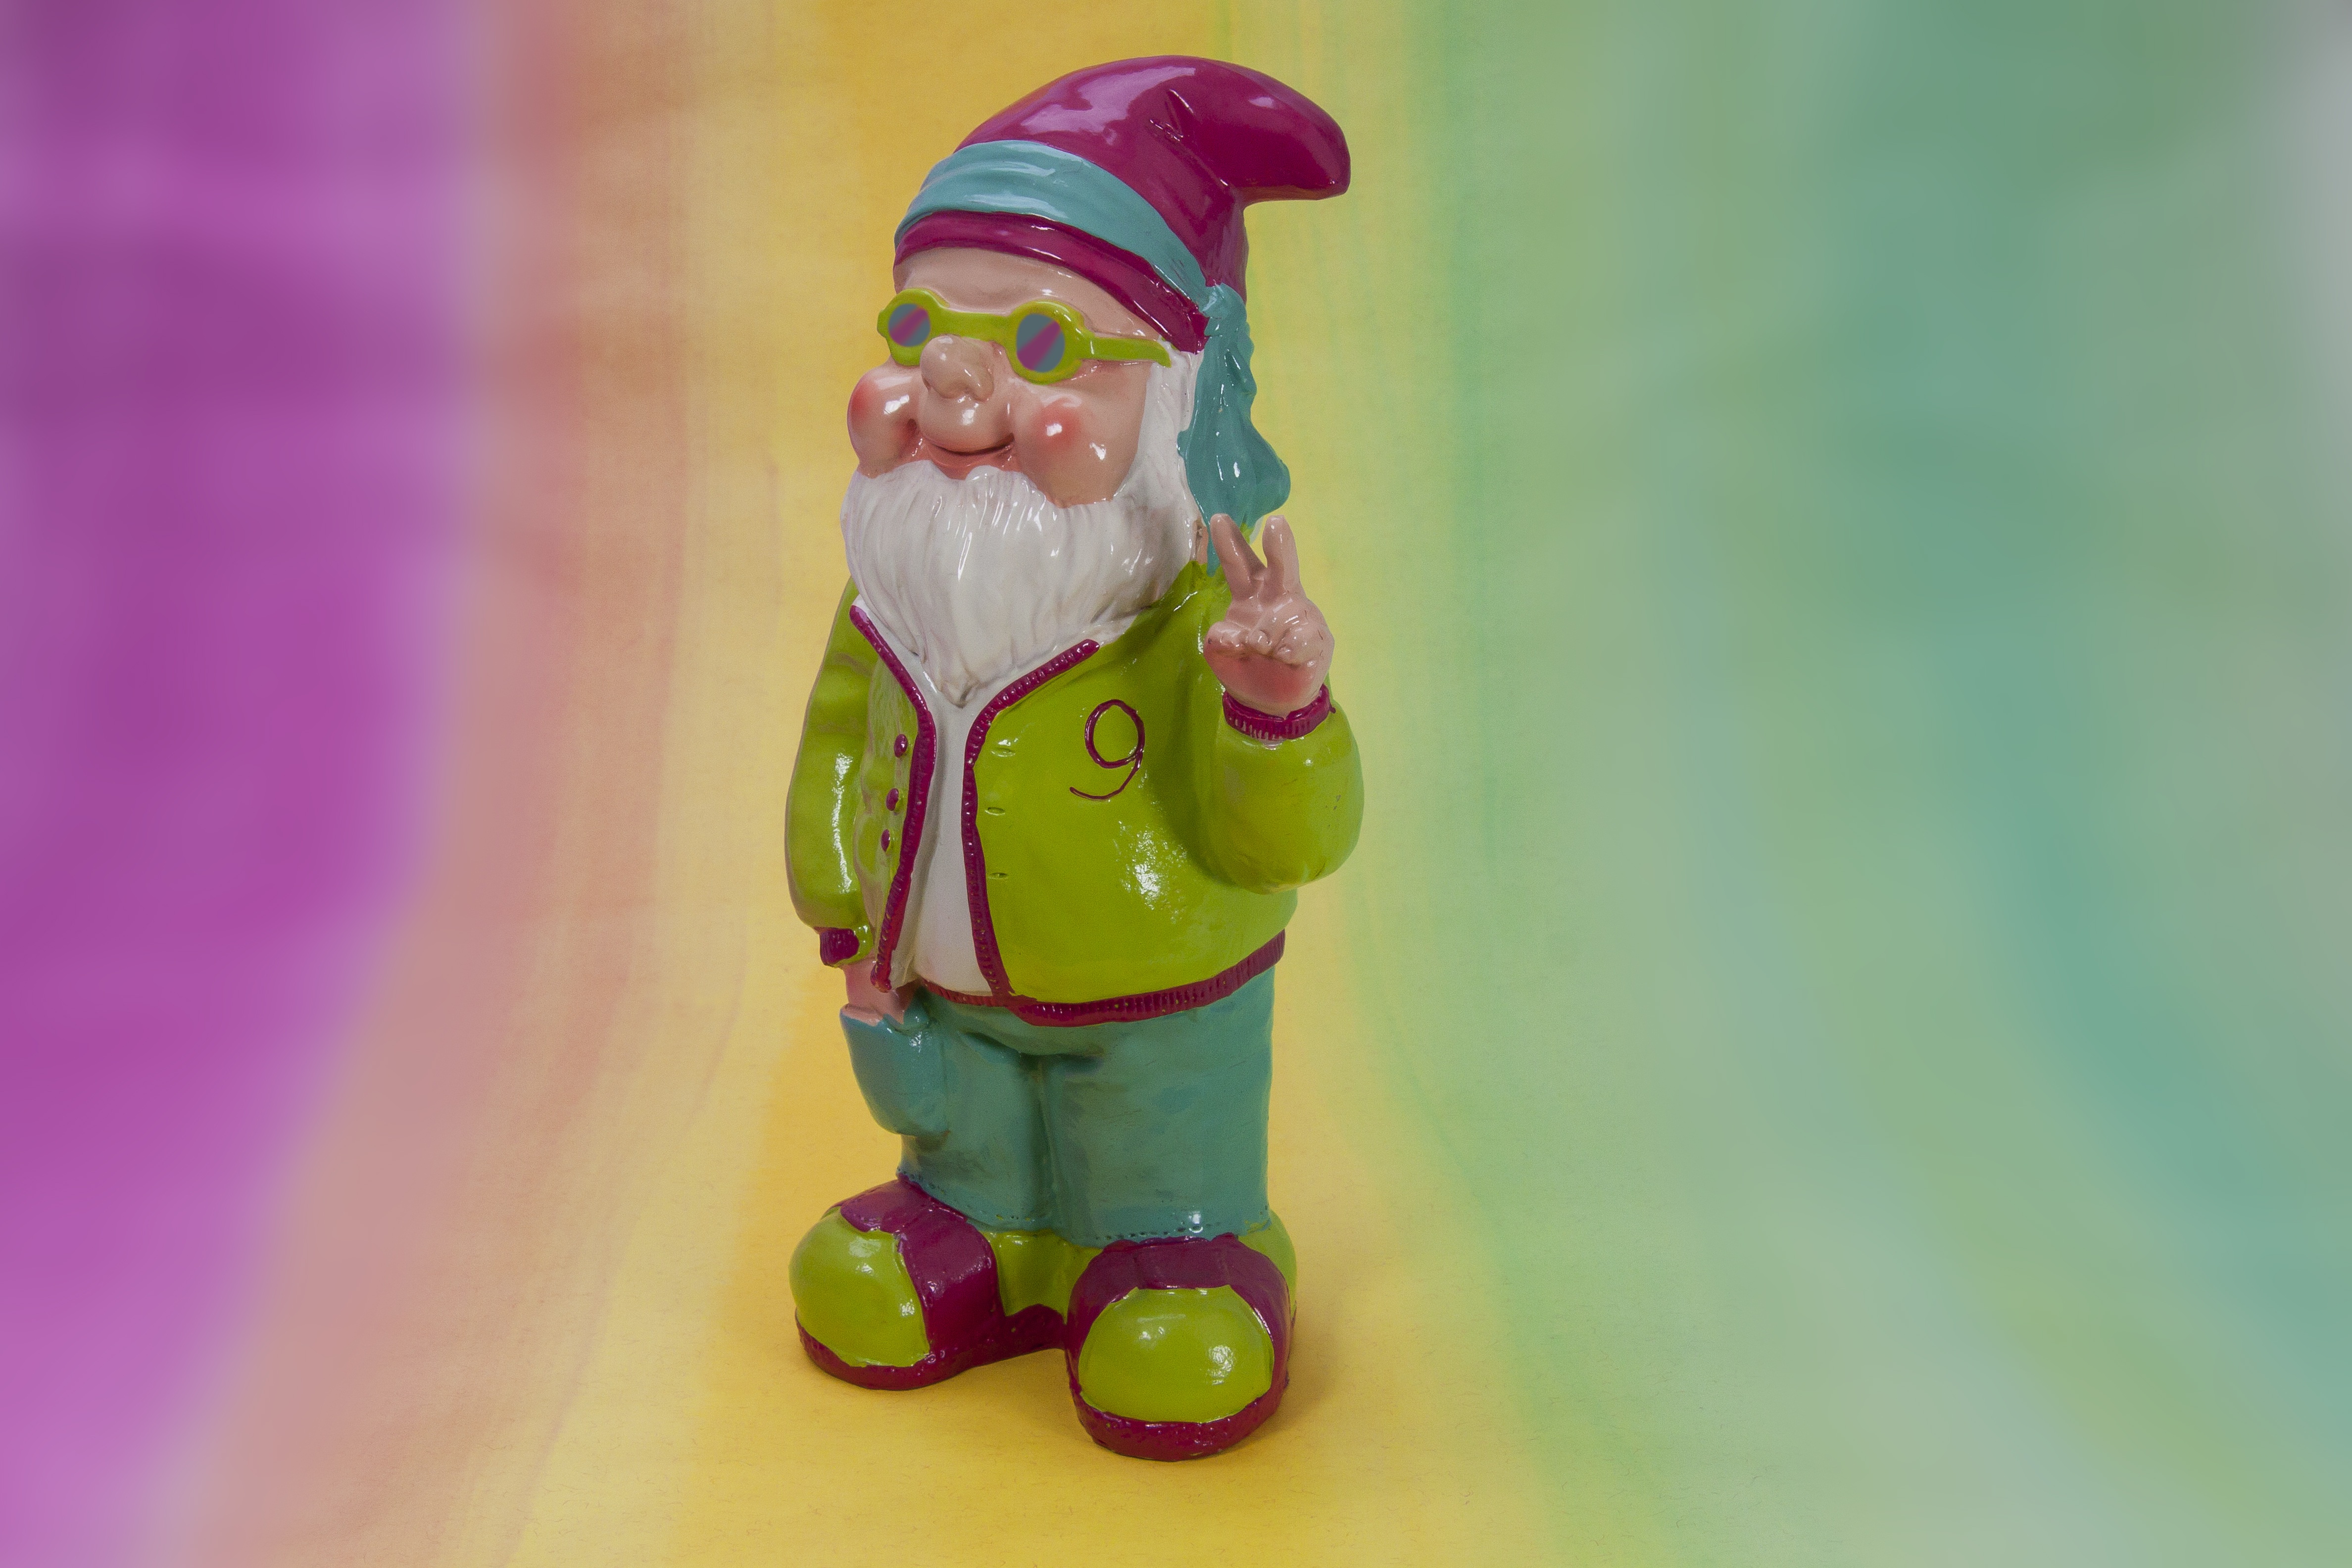
monument, summer, statue, spring, green, peace, colorful, yellow, garden, pink, psychedelic, turquoise, figurine, crazy, dwarf, mood, oblique, garden gnome, flashy, fictional character, peace maker, lawn ornament